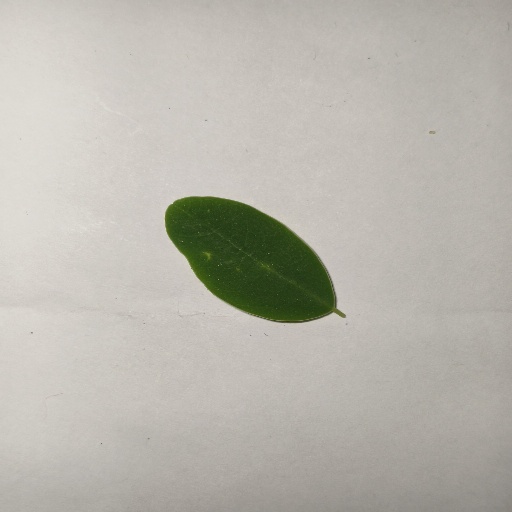
Species: Sojina
Leaf condition: Healthy Leaf